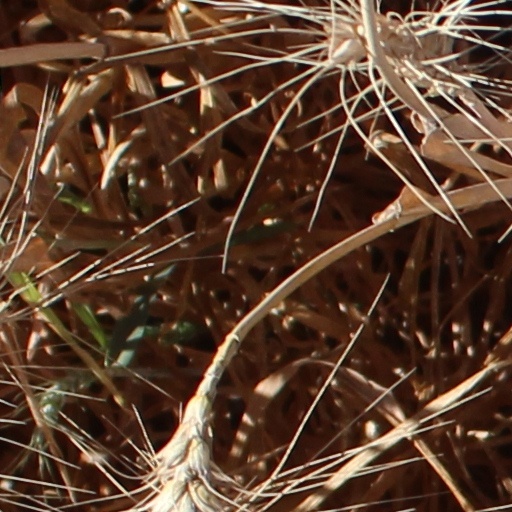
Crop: wheat